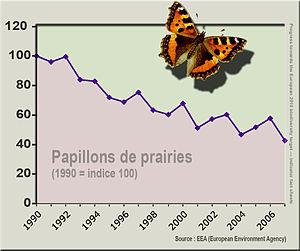
Effondrement des populations de papillons de prairie en Europe, d'après données de l'Agence européenne de l'environnement (Progress towards the European 2010 biodiversity target, 2010)
L’Europe est considérée conventionnellement comme un continent, délimité à l’ouest par l’océan Atlantique et la mer de Norvège, et au nord par l’océan Arctique. Sa limite méridionale est marquée par le détroit de Gibraltar qui la sépare de l'Afrique, tandis que les détroits respectivement du Bosphore et des Dardanelles marquent sa frontière avec l'Asie de l'Ouest. Sa limite à l'est, fixée par Pierre le Grand aux monts Oural, au fleuve Oural et au Caucase est la limite traditionnellement retenue, mais reste, faute de séparation claire et précise, l'objet de controverses selon lesquelles un certain nombre de pays sont ou ne sont pas à inclure dans le continent européen. Géographiquement, ce peut être considéré aussi comme une partie des supercontinents de l'Eurasie et de l'Afro-Eurasie.
La biodiversité en Europe est très importante, bien qu'elle soit surpassée par d'autres continents. L'Europe abrite environ deux mille cinq cents types d'habitats et près de deux cent mille espèces d'animaux et de plantes.
Les rhopalocères sont un ancien sous-ordre, aujourd'hui obsolète, de l'ordre des lépidoptères. Il s'oppose à l'ancien sous-ordre des hétérocères.
Les Lépidoptères sont un ordre d'insectes holométaboles dont la forme adulte est communément appelée papillon, dont la larve est appelée chenille, et la nymphe chrysalide.